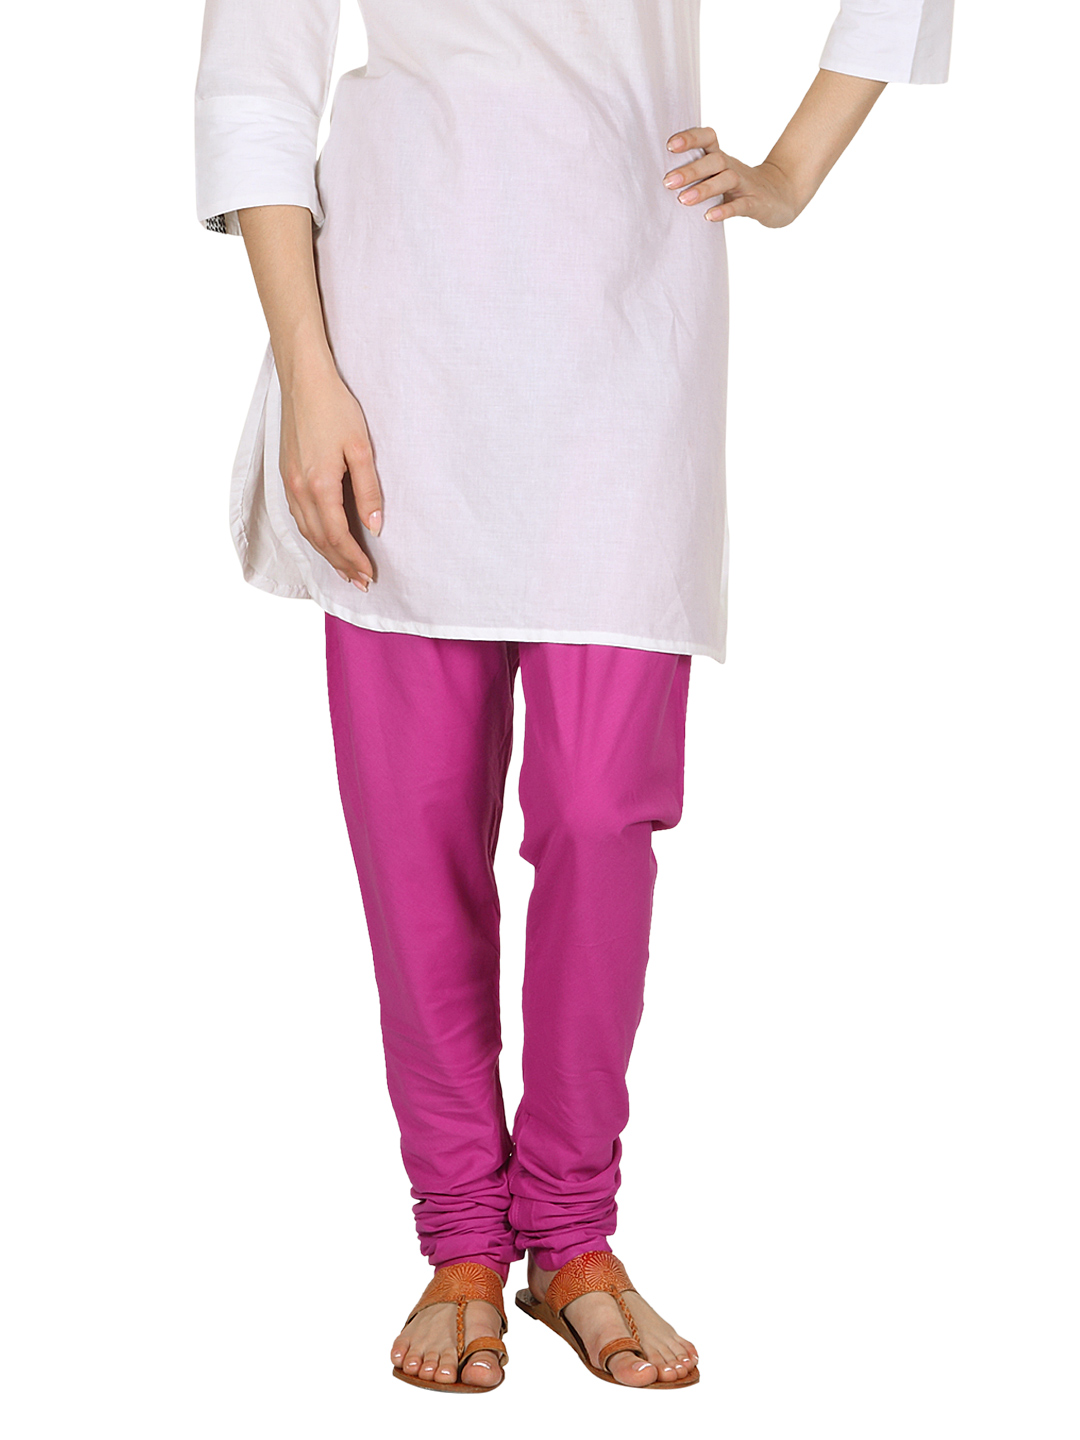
Fabindia Women Magenta Churidar
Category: Apparel / Bottomwear / Churidar
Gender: Women
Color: Magenta
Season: Summer 2012
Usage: Ethnic